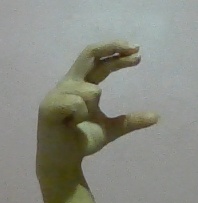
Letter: thal